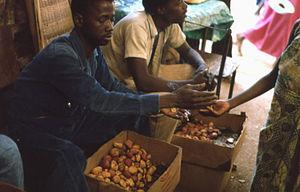
Kédougou est la plus grande ville du sud-est du Sénégal, proche des frontières du Mali et de la Guinée.